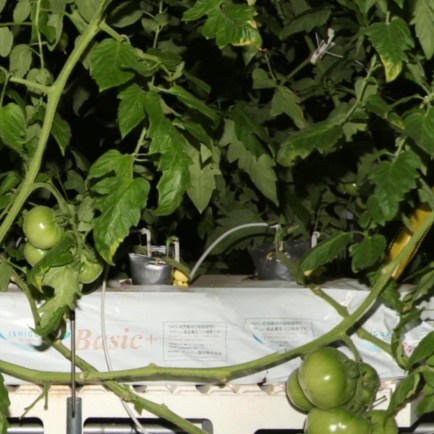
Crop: tomato